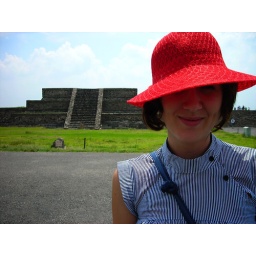
sarah in a red hat